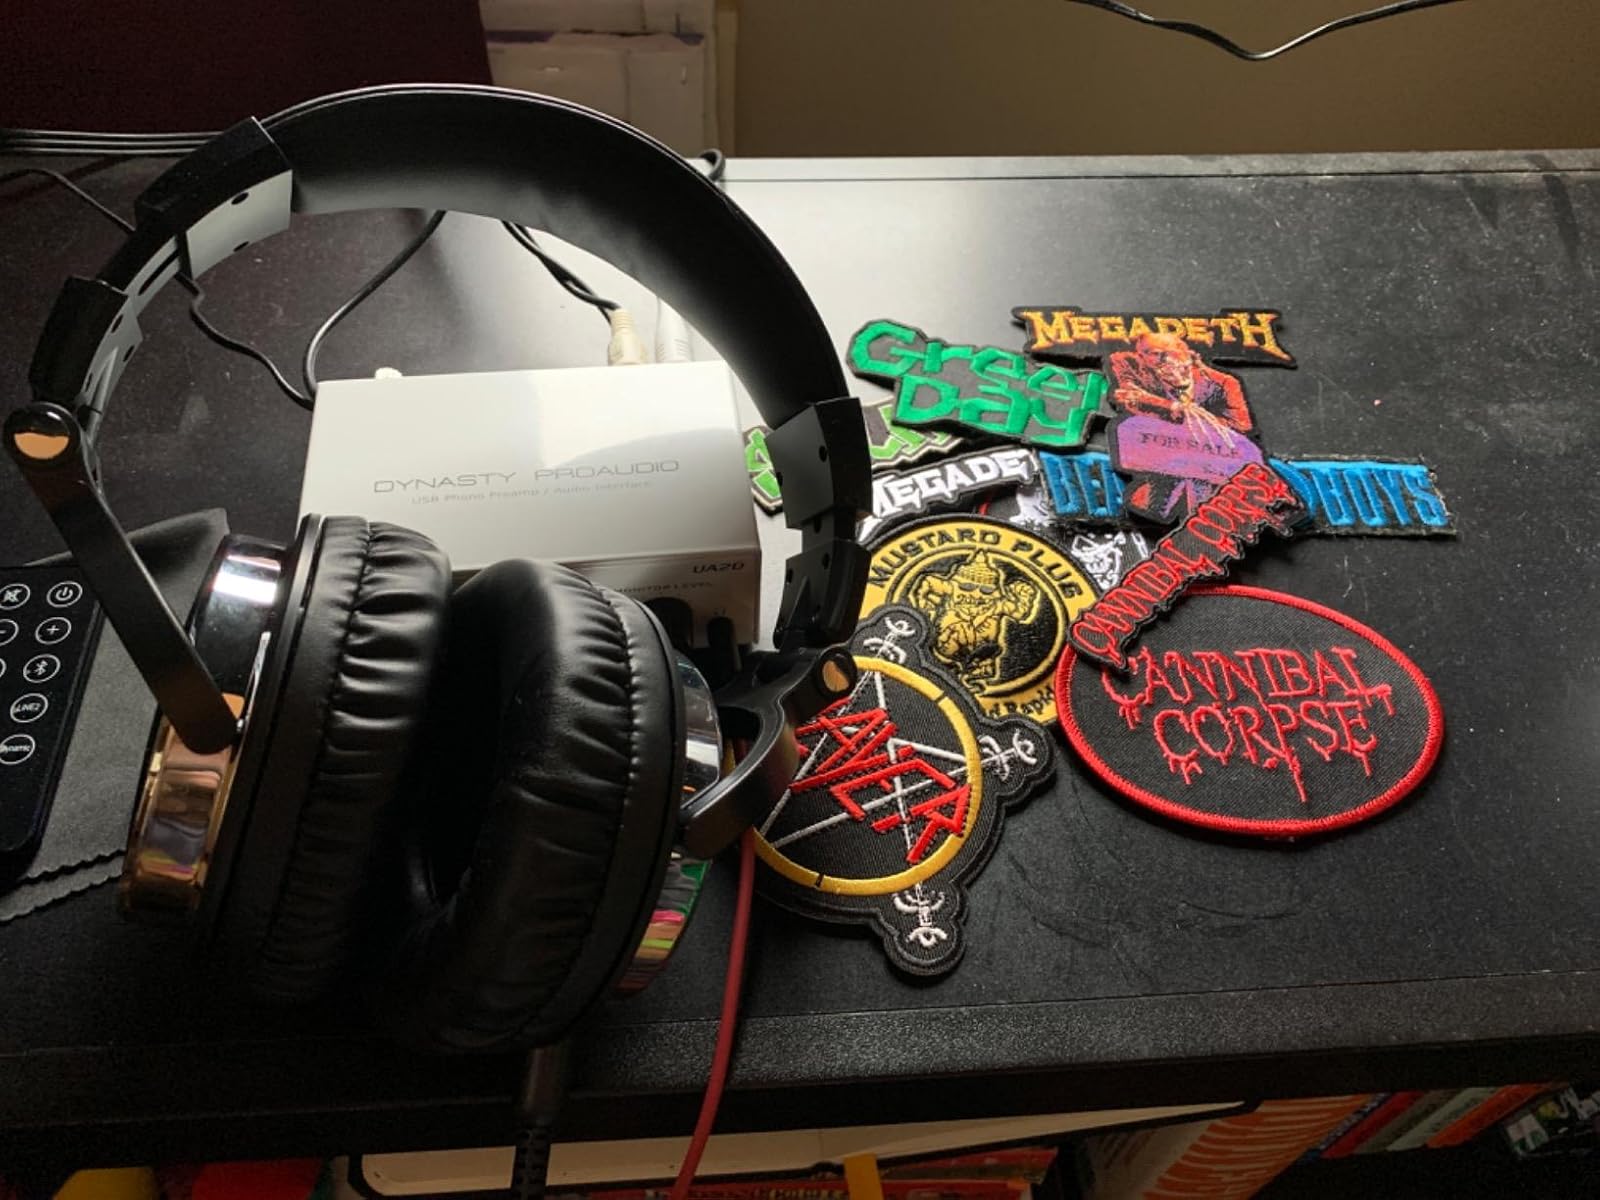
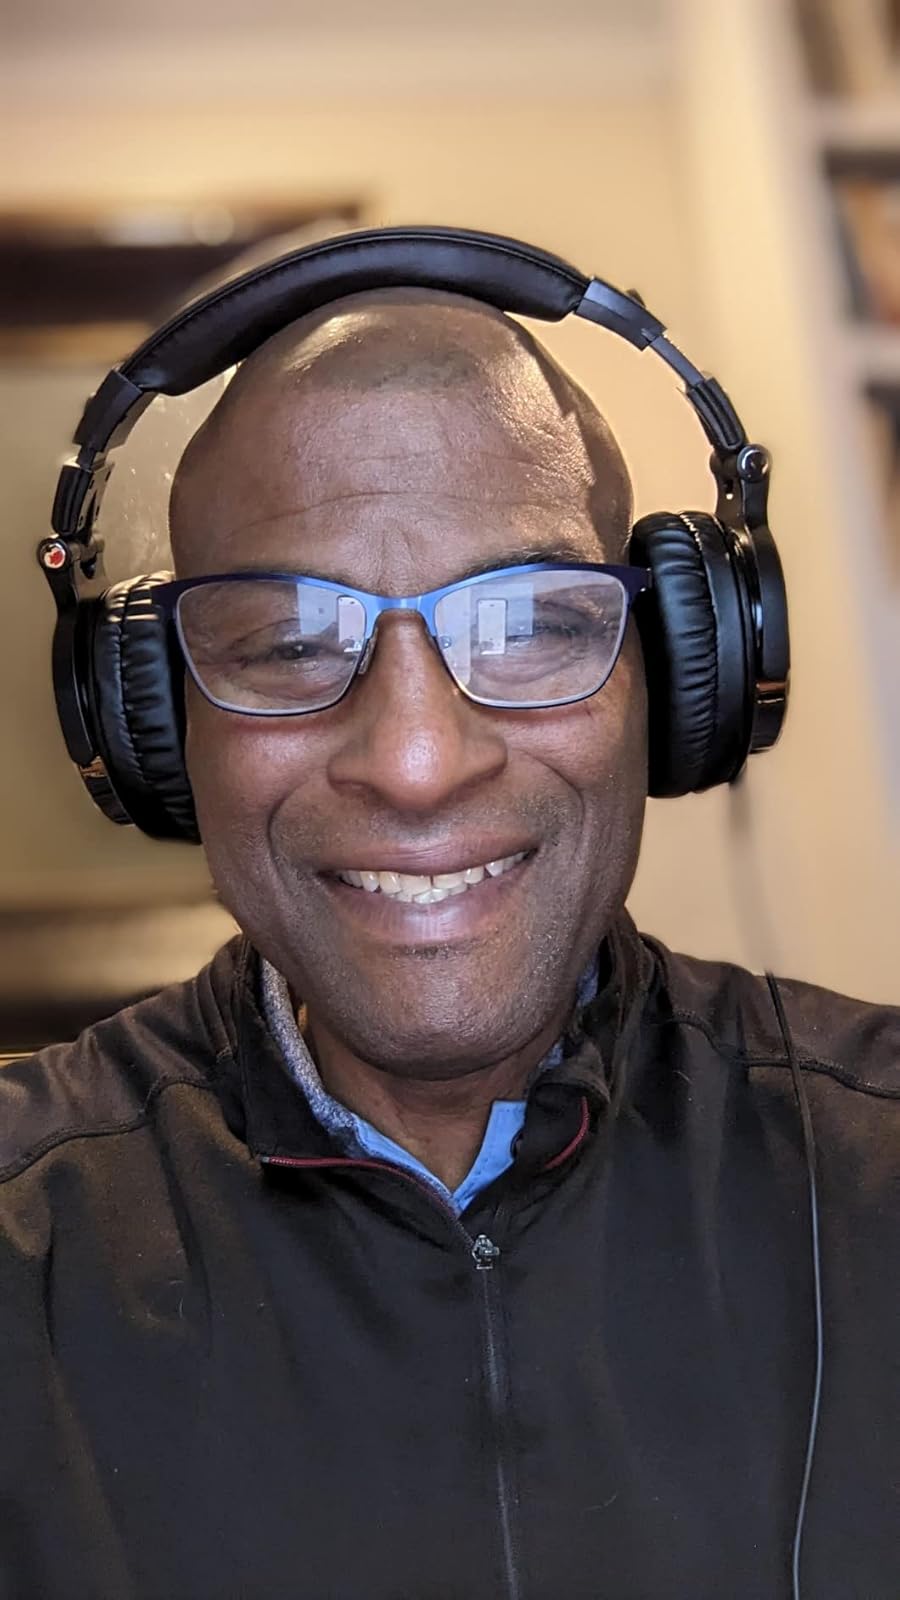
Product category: headphones
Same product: yes